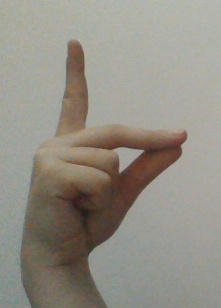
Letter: ta